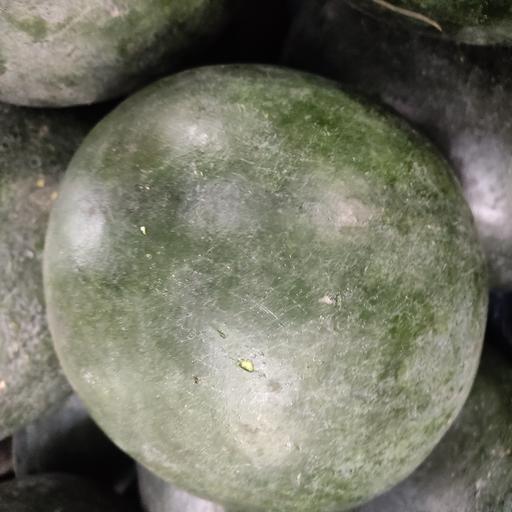
Crop type: Watermelon